Taking Back Sunday

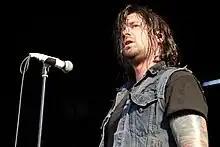
Vocalist Adam Lazzara performing with Taking Back Sunday on Warped Tour 2012

On March 29, 2010, Matt Rubano and Matthew Fazzi announced that they were no longer members of Taking Back Sunday. On April 12, after some social media hints, the band made an official announcement confirming that John Nolan and Shaun Cooper had re-joined the band. It was announced that they would soon begin the recording process of their fifth studio album with "Louder Now" producer Eric Valentine. On the same day, Adam Lazzara did an interview with "Alternative Press", in which he discussed how the original line-up got back together and how both Matt Rubano and Matt Fazzi were not fired, but rather "let go". The band finished writing in El Paso with around 15 songs completed, according to Mark O'Connell. Pre-production on the new album began on August 17, 2010, the same day their live acoustic album "Live from Orensanz" was released. On December 20, 2010, the band put out a new Christmas song entitled "Merry Christmas I Missed You So Much".